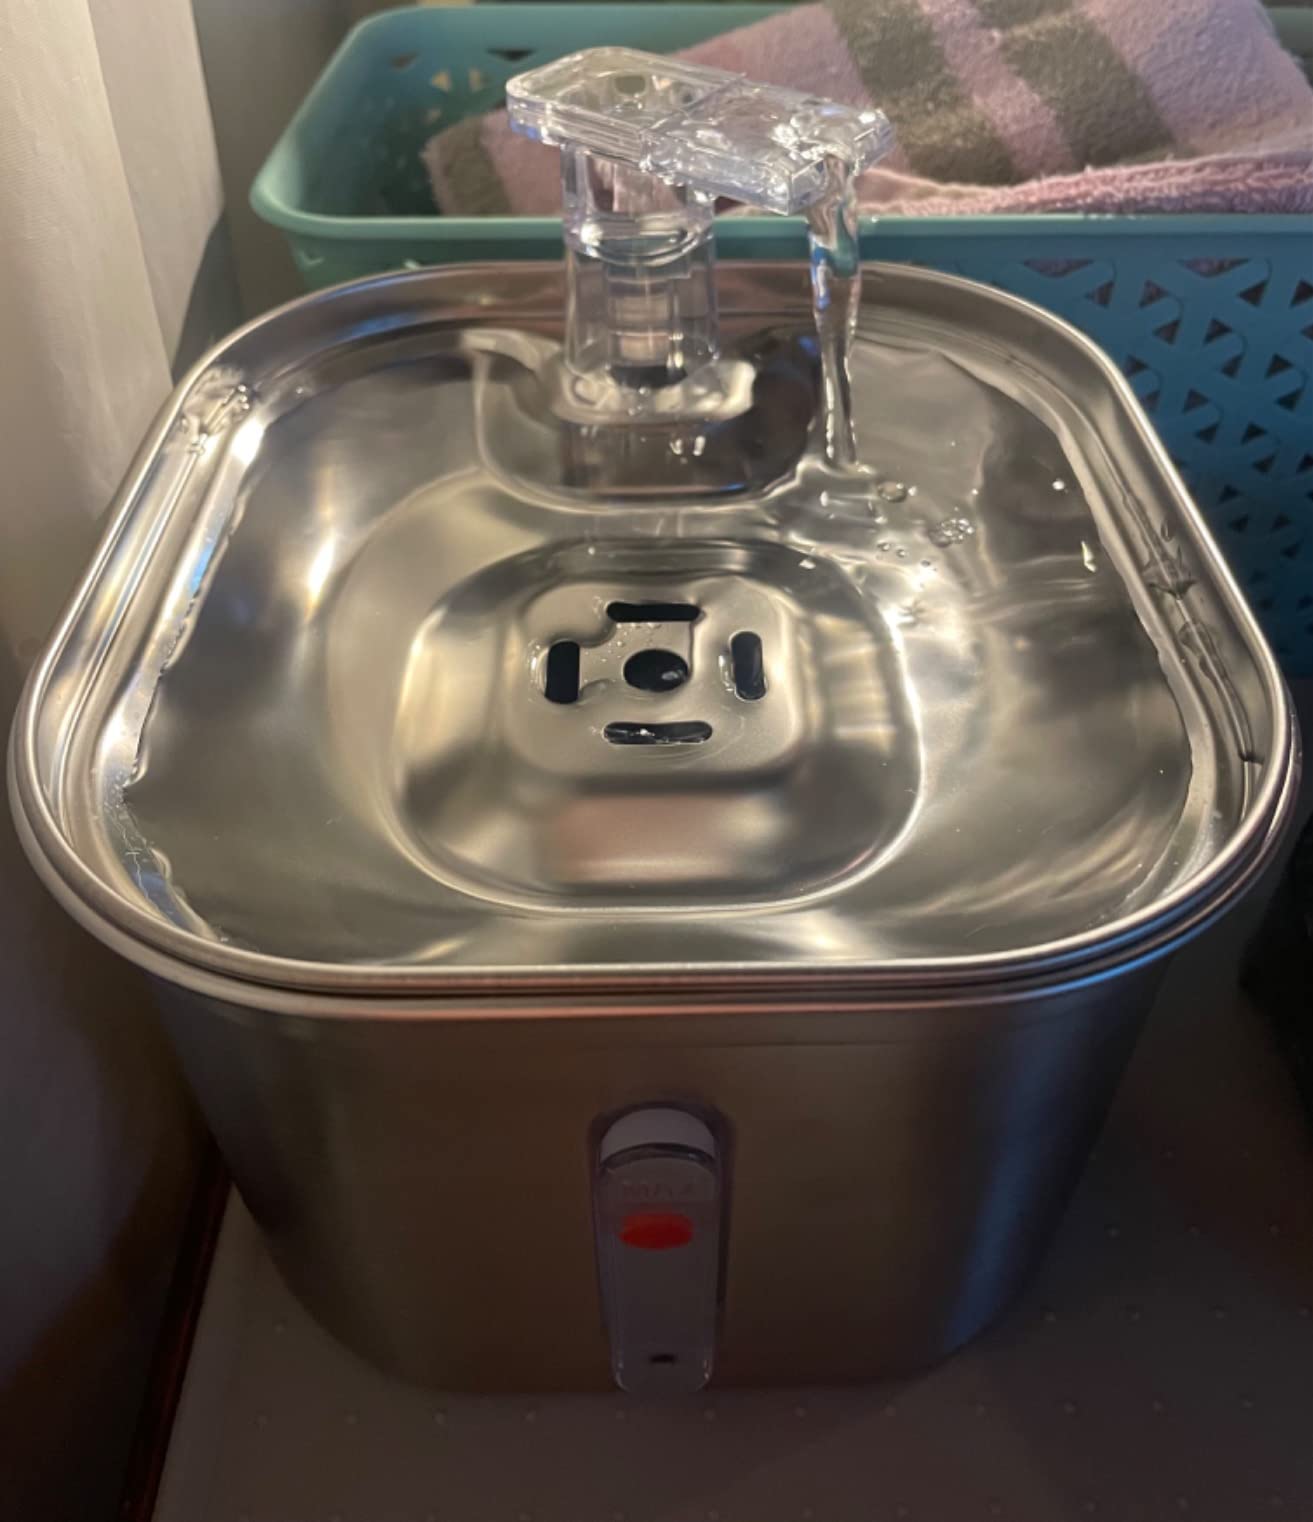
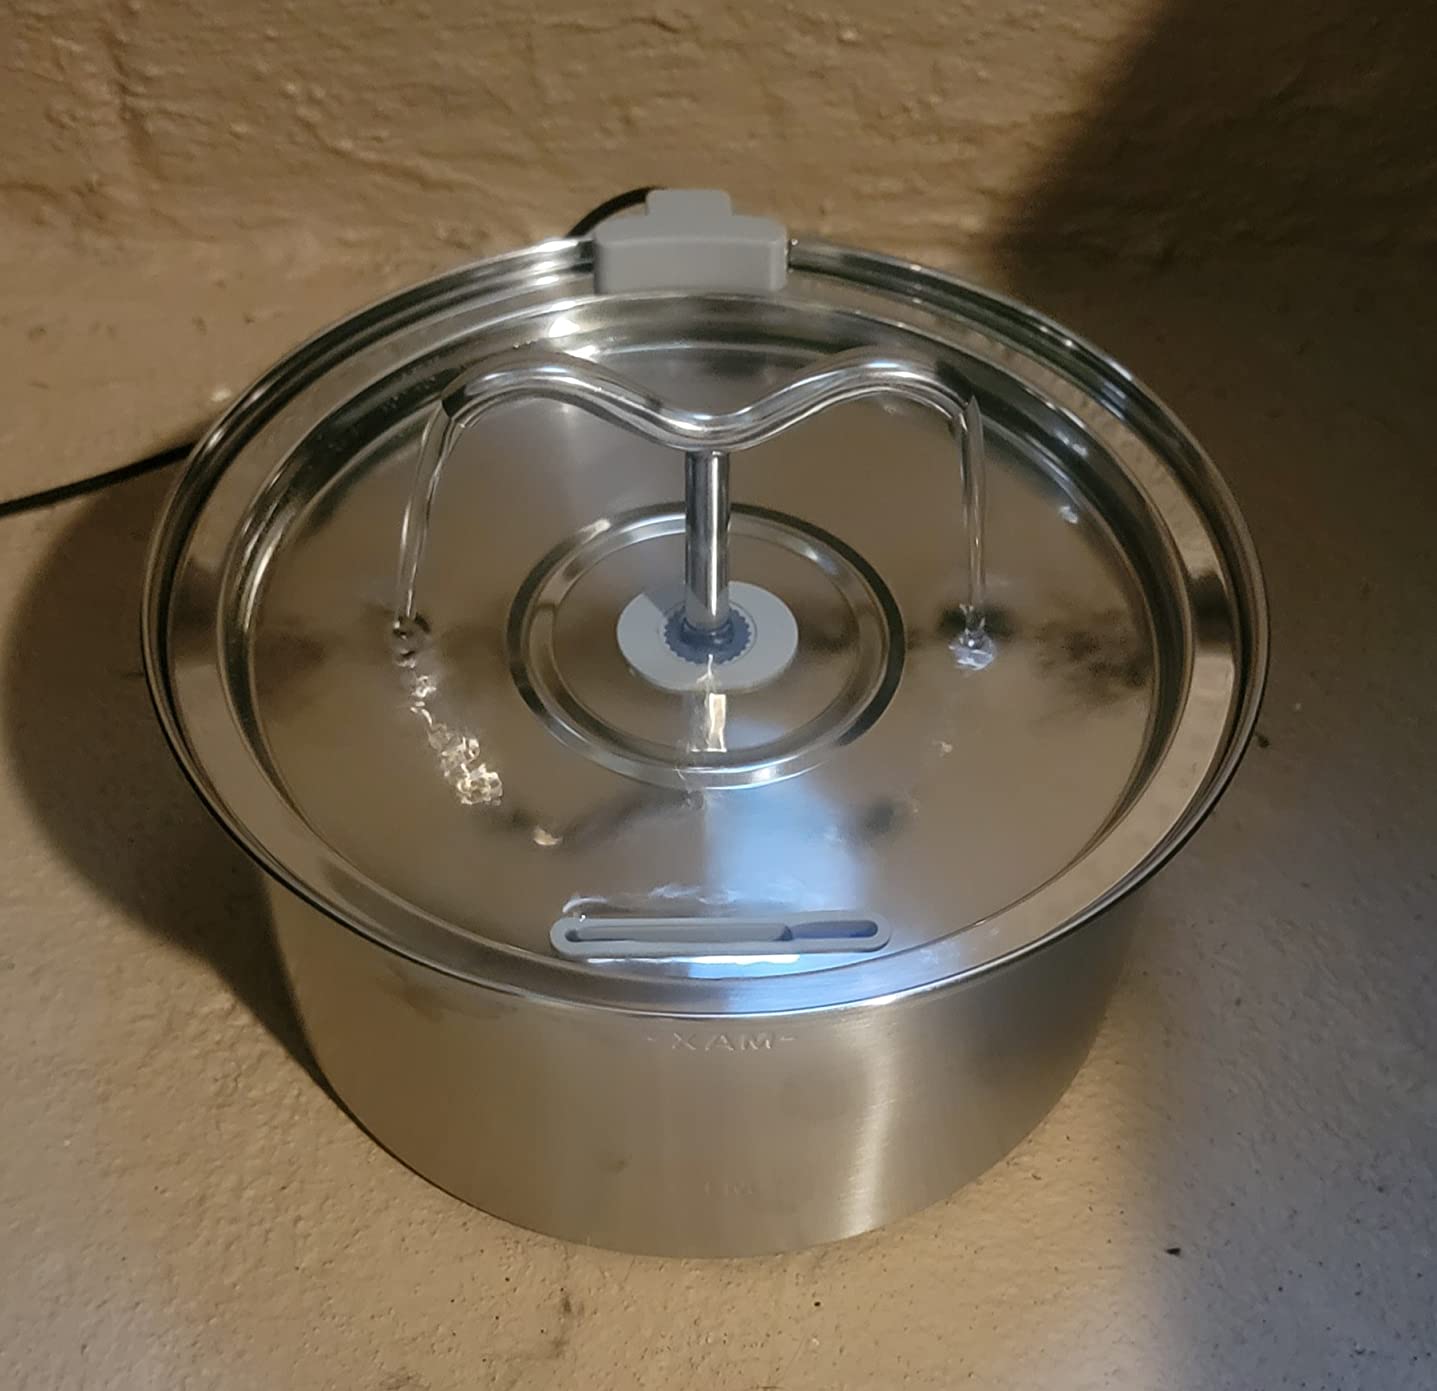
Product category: items_bowl
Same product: no